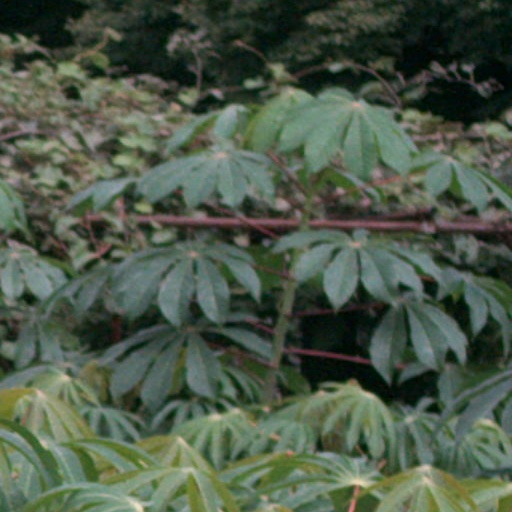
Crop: cassava